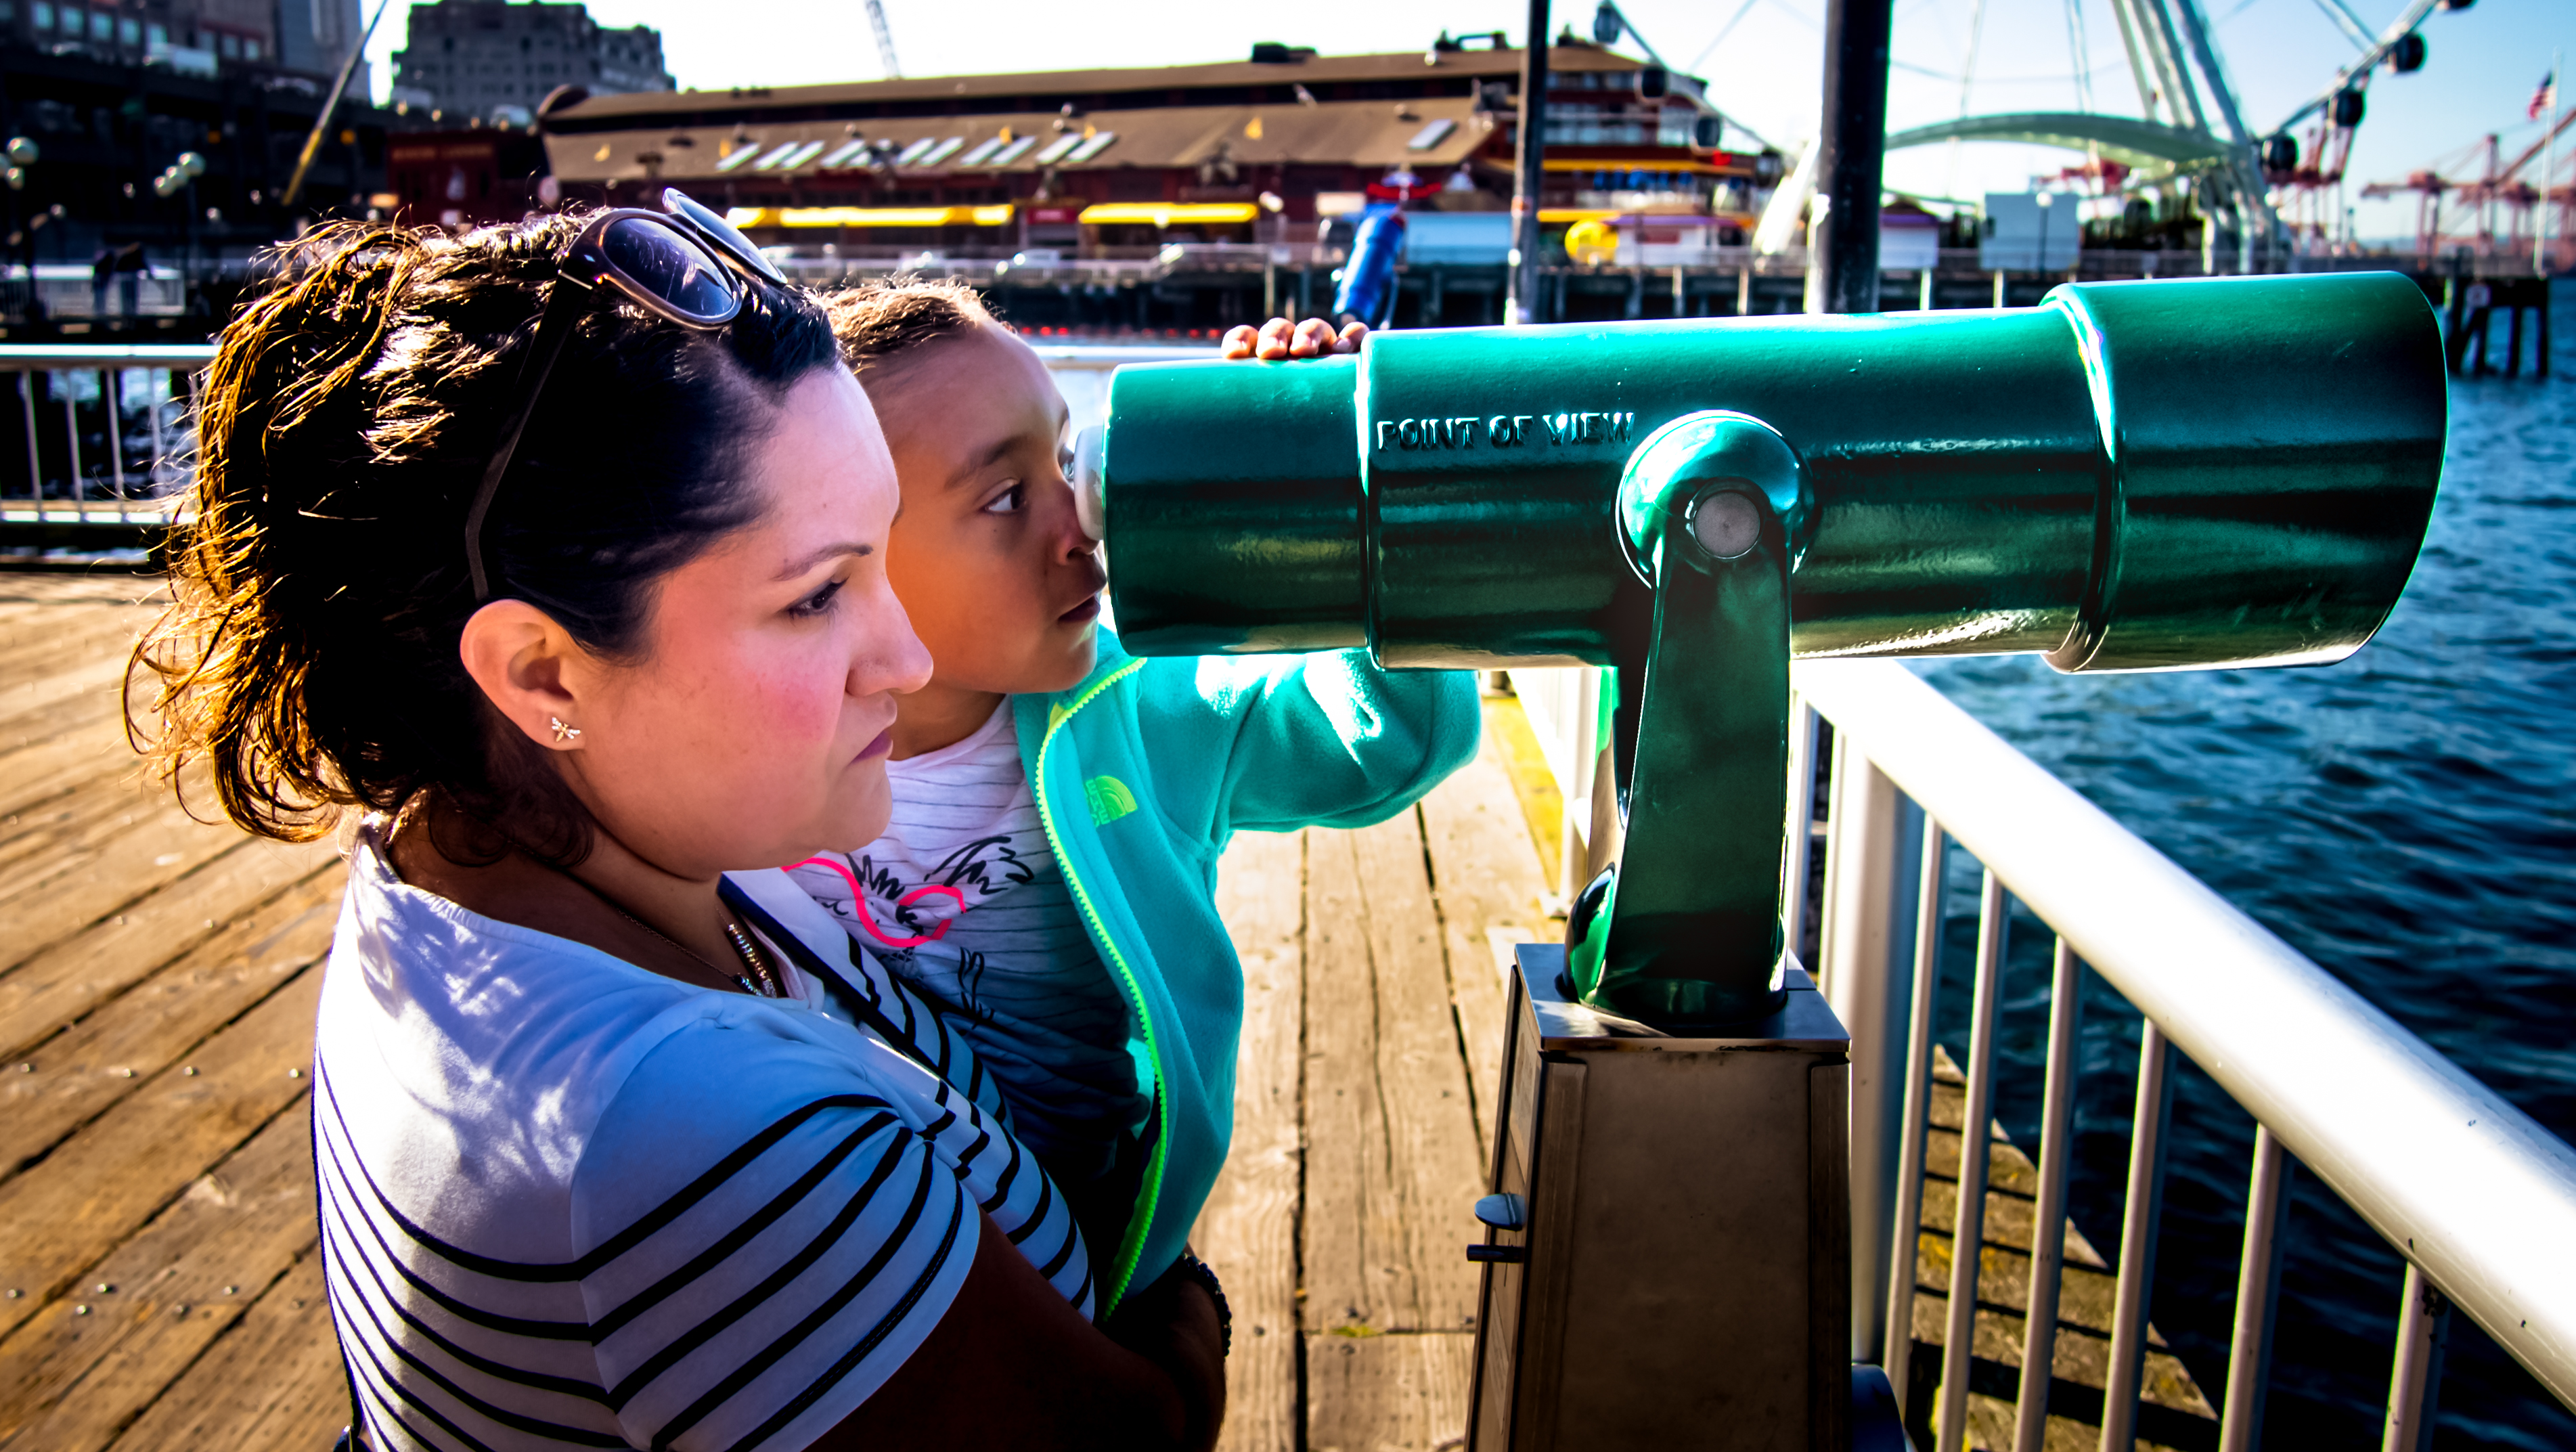
water, boardwalk, girl, woman, view, looking, travel, telescope, portrait, vehicle, color, park, child, blue, waterfront, washington, seattle, family, candid, fun, wife, mother, state, front, daughter, duaghter